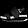
Label: Sandal